Violent Storm

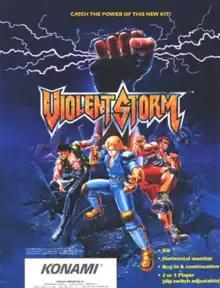
US arcade flyer

is a 1993 side-scrolling beat-'em-up for arcades produced by Konami.